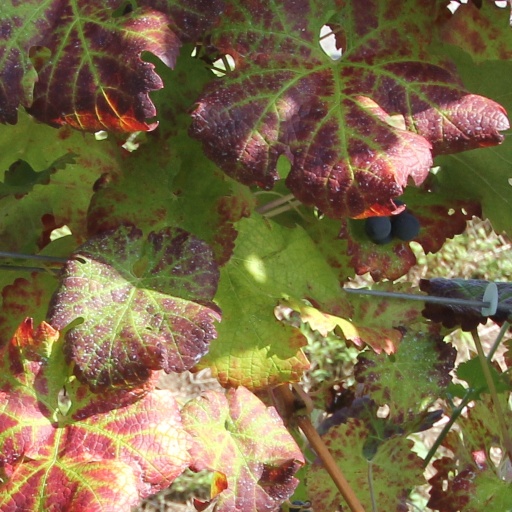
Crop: grape